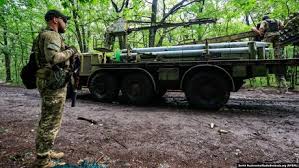
Label: Self Propelled Artillery